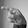
ASL letter: P